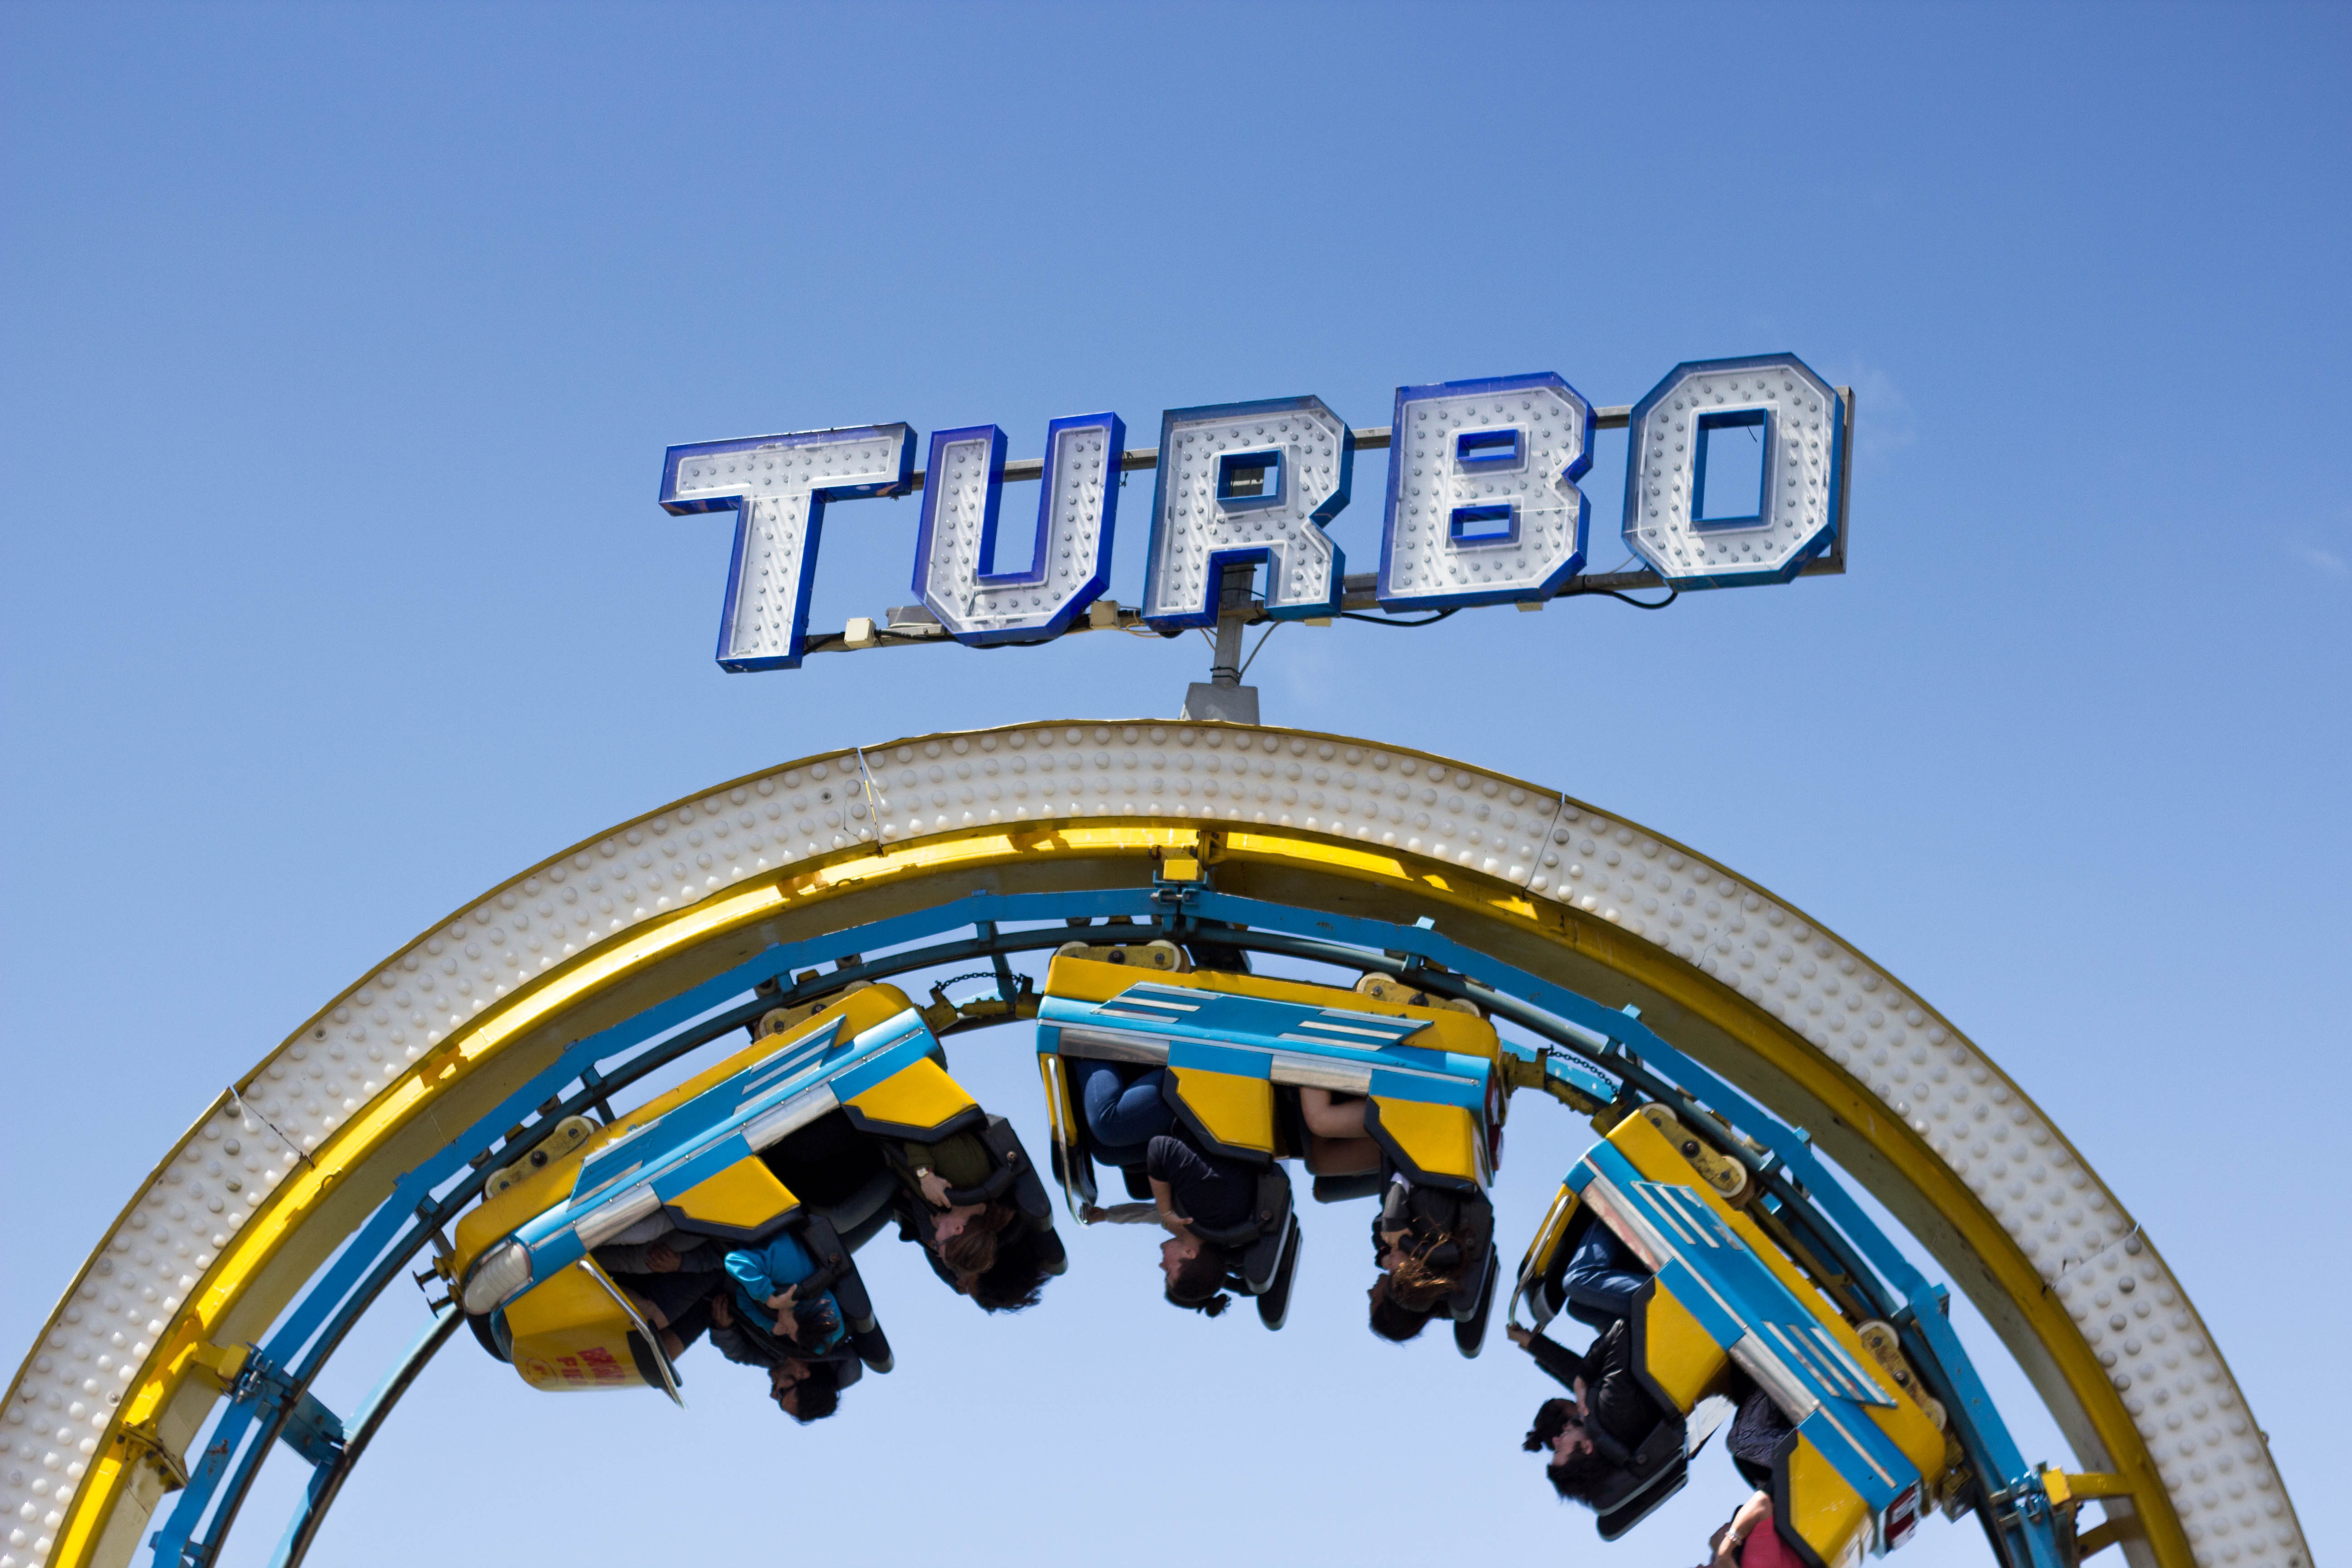
people, wheel, recreation, carnival, amusement park, park, leisure, roller coaster, fairground, outdoors, fun, upside down, turbo, amusement ride, outdoor recreation, nonbuilding structure, exhilaration